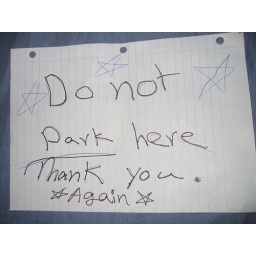
sign posted on the windshield of my car (parked in front of shops i was not shopping at) this afternoon.